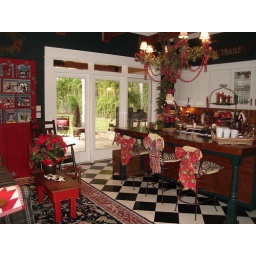
My neighbor's house - three of us in my neighborhood were on the home tour. I love her kitchen!